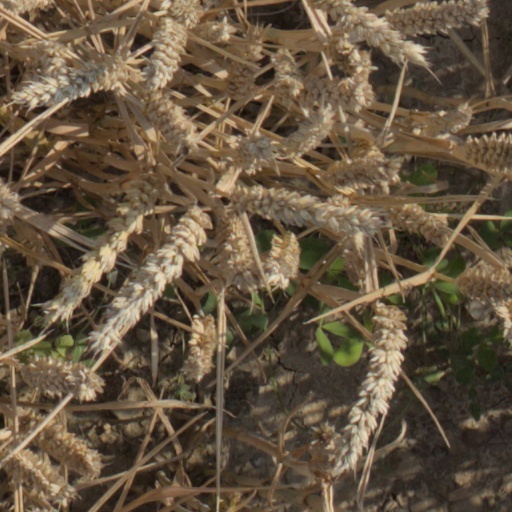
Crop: wheat